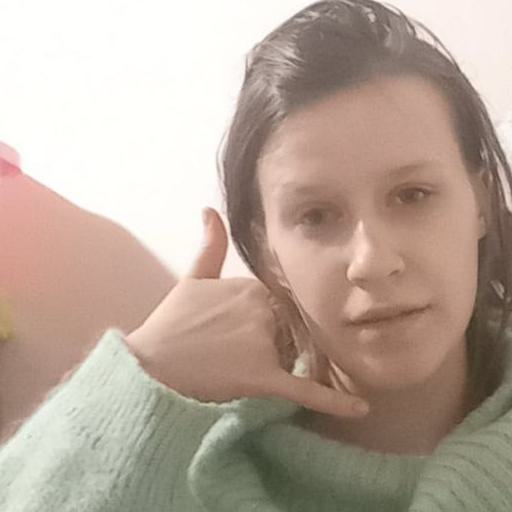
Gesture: call